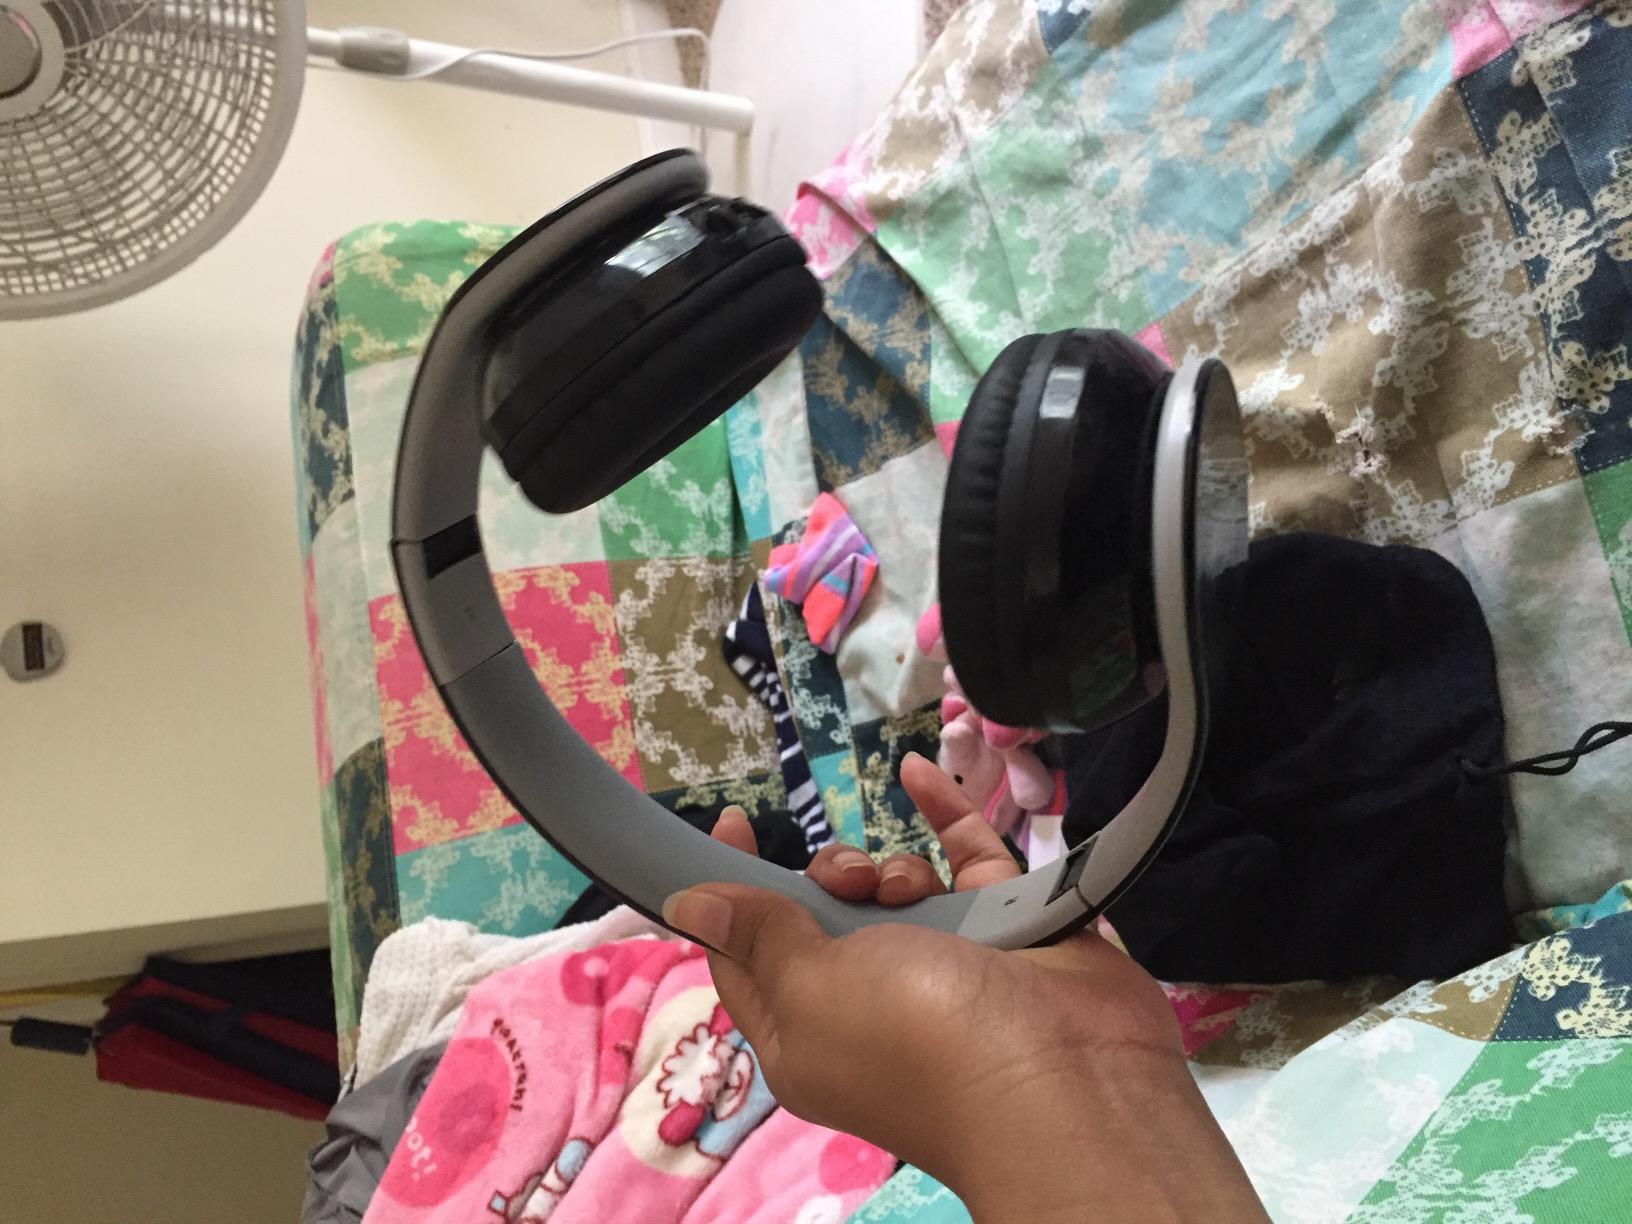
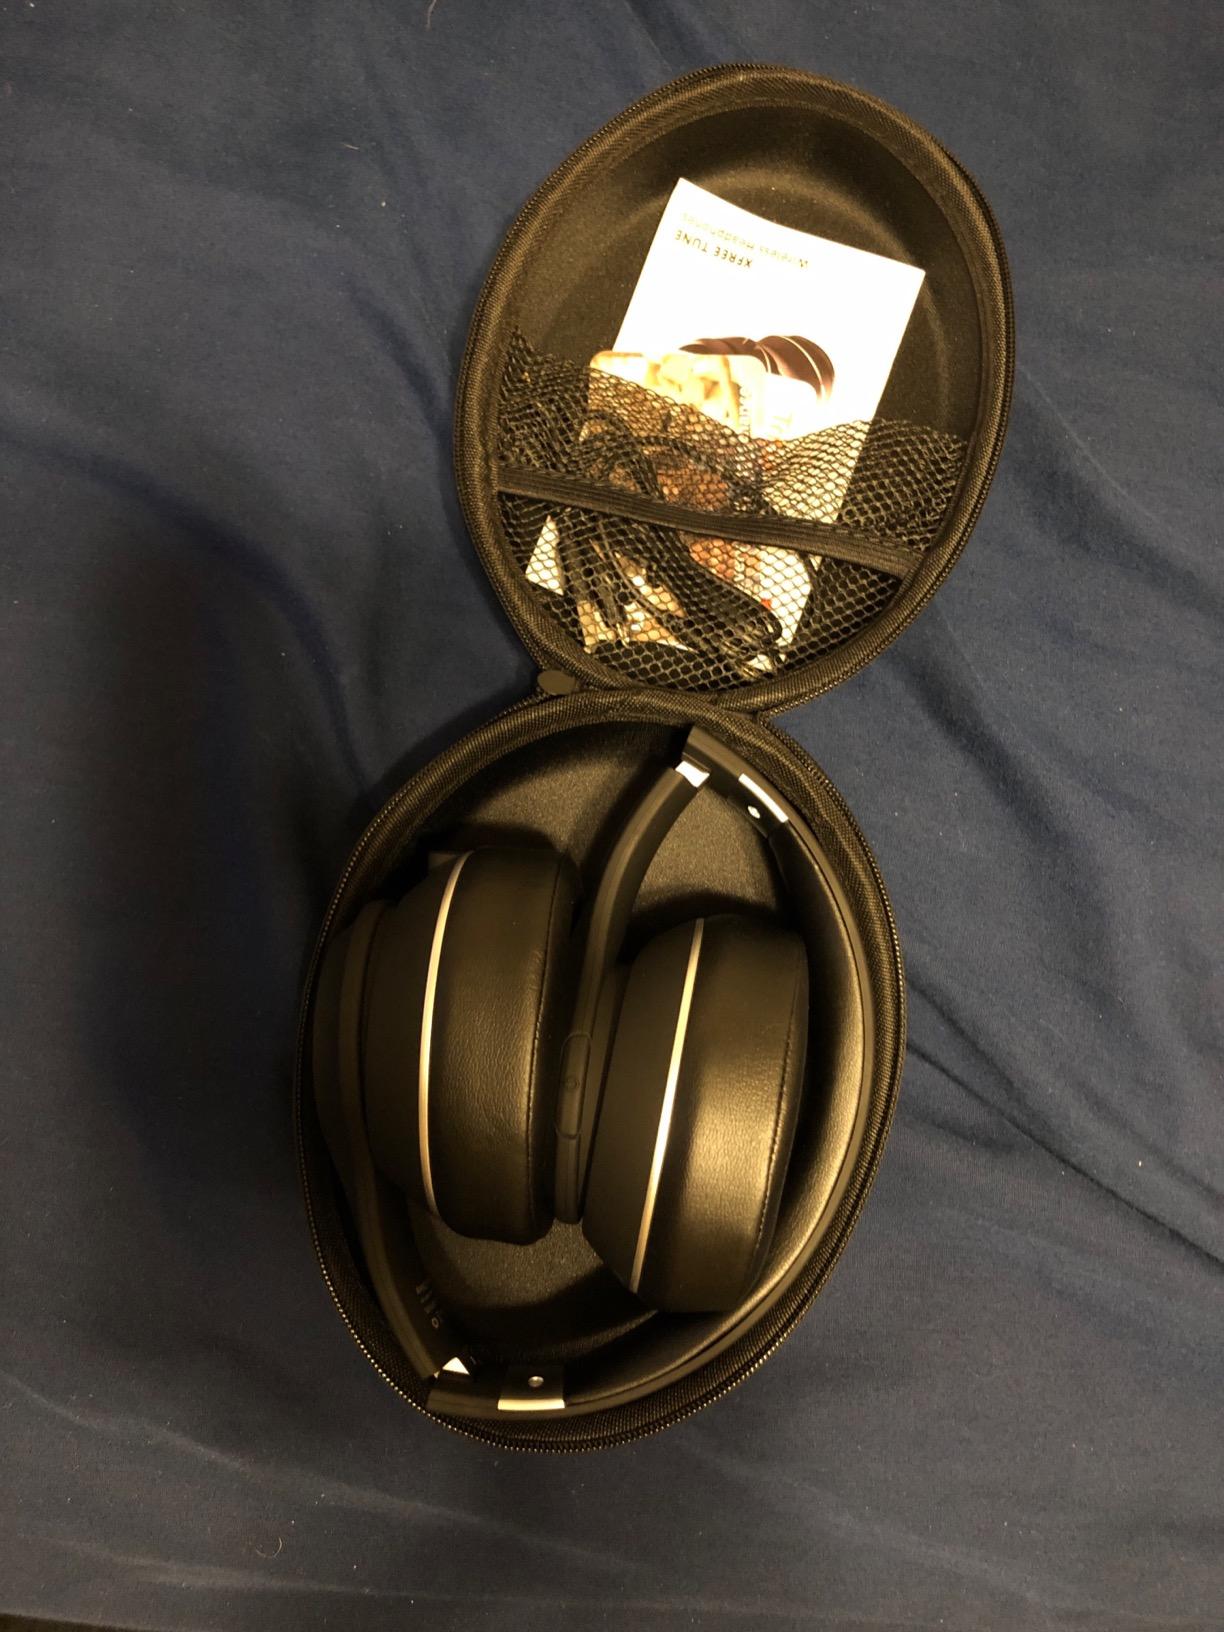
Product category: headphones
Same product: no